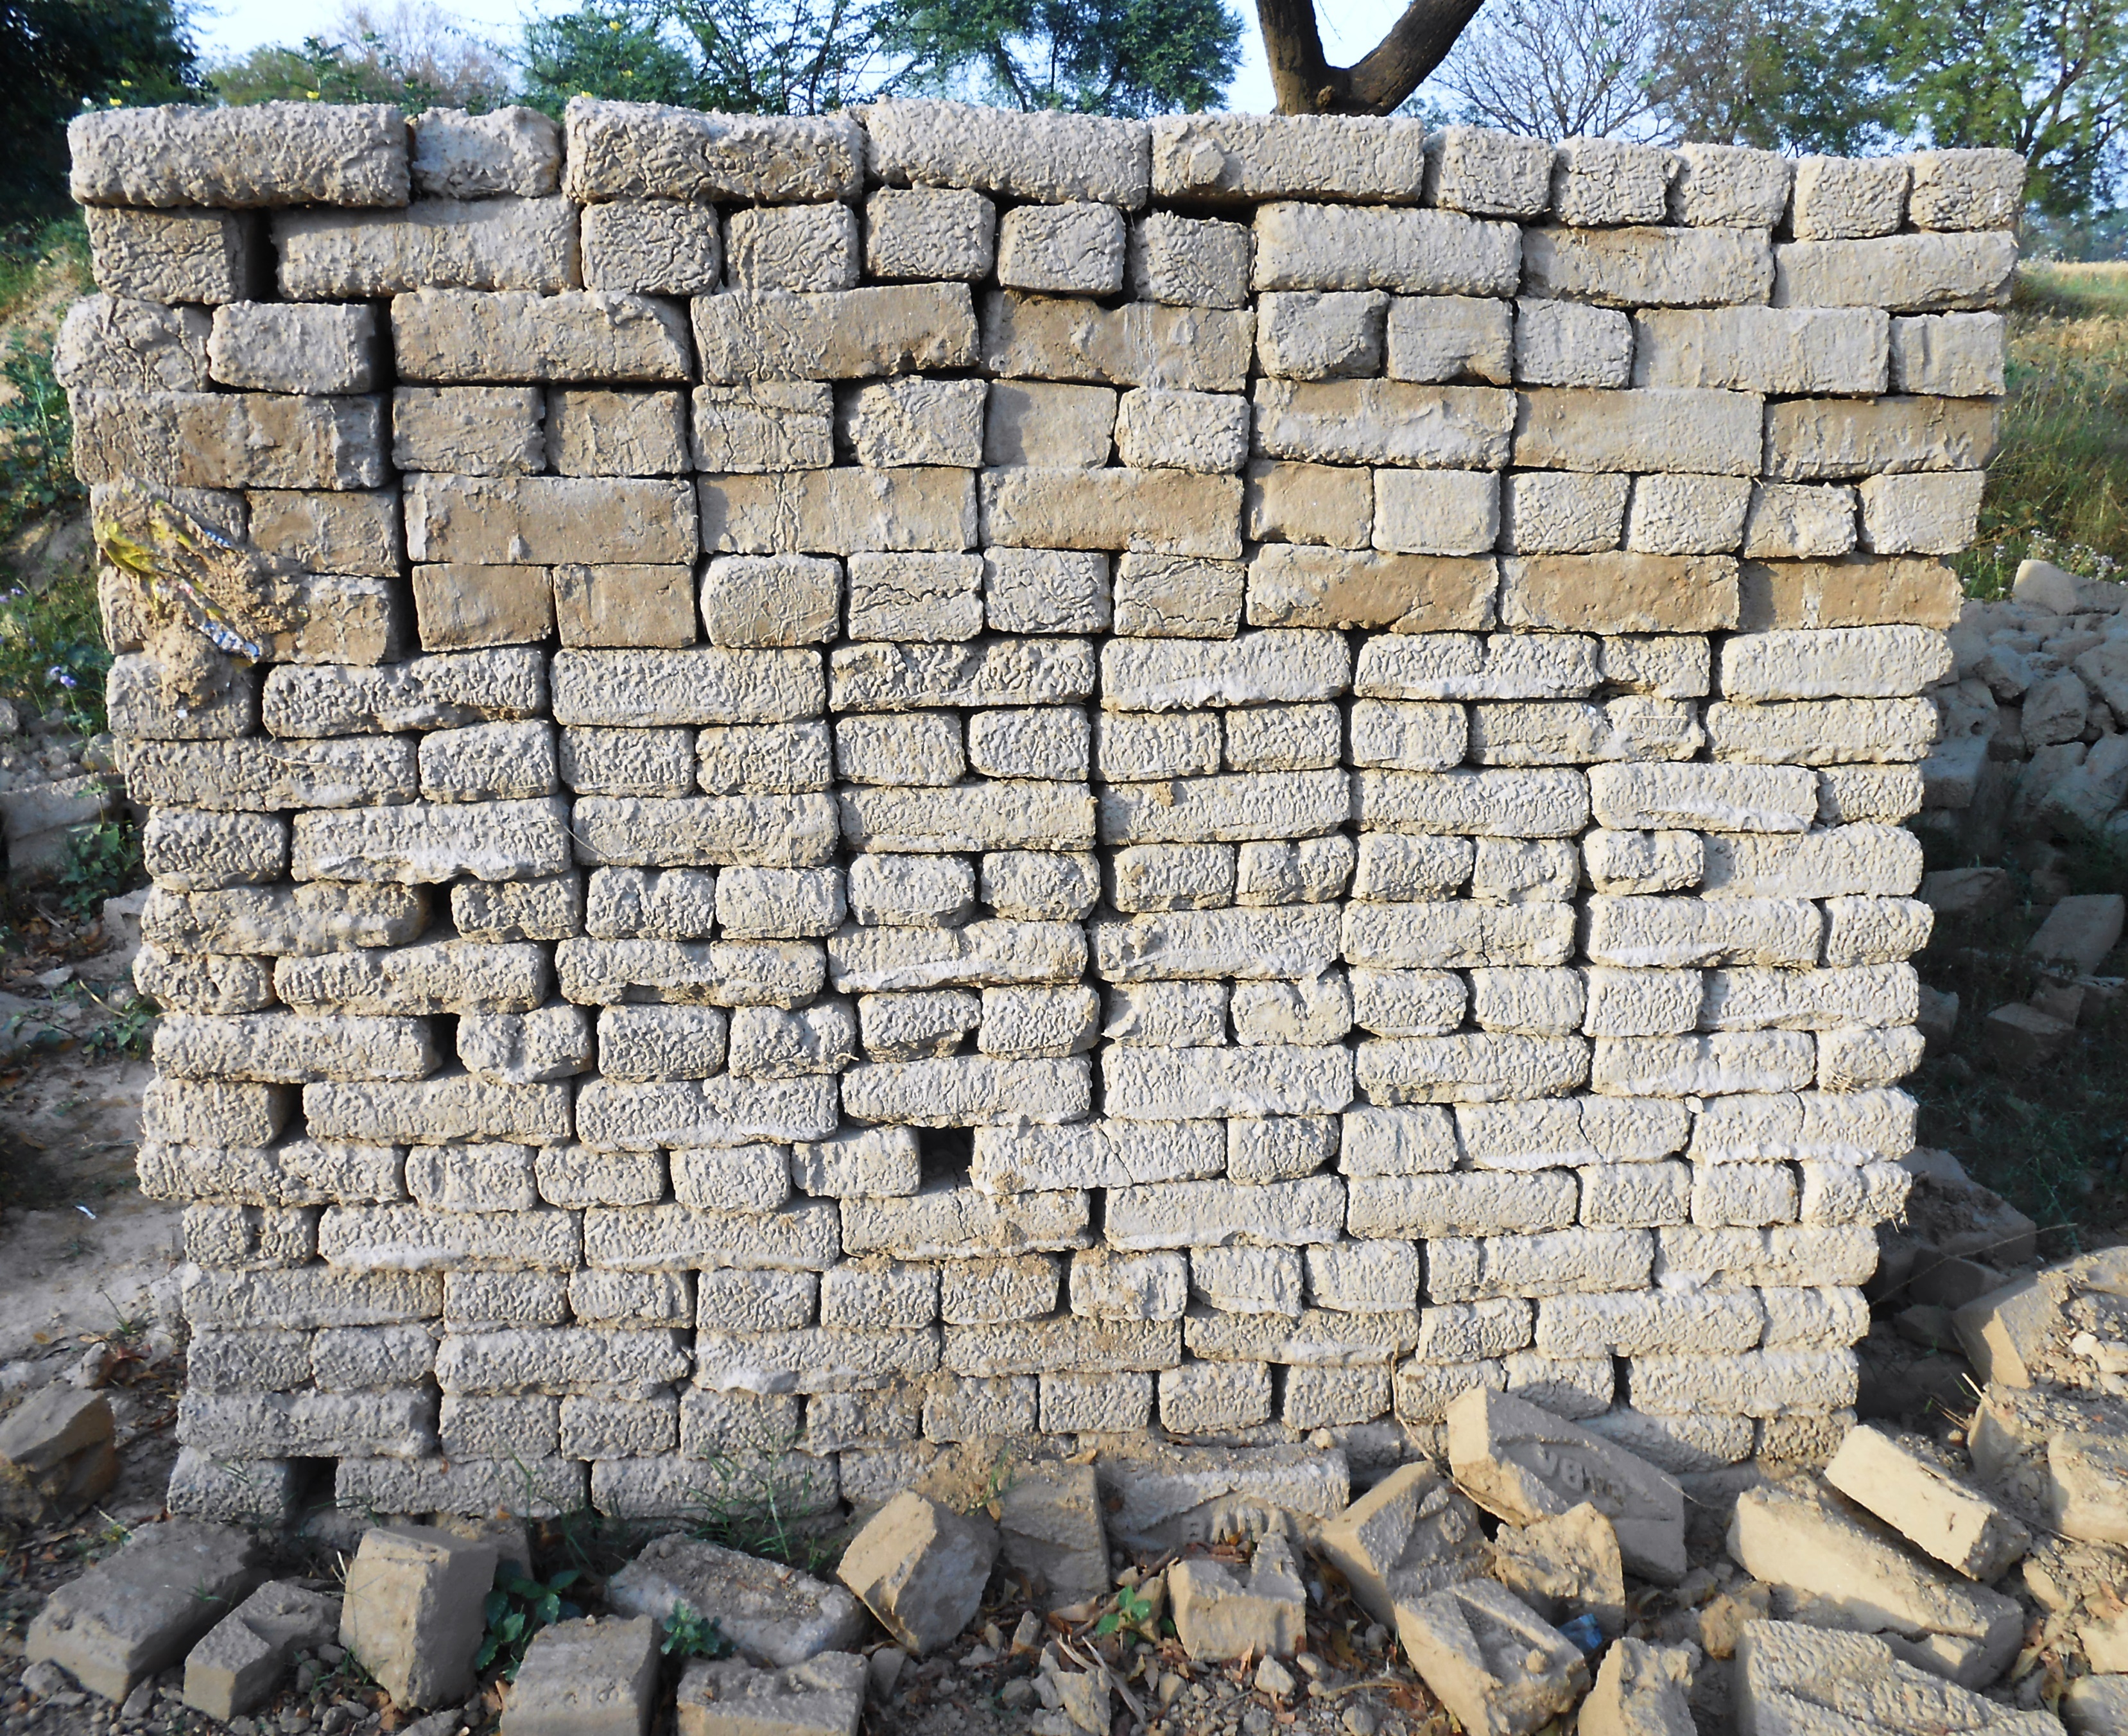
work, hand, rock, architecture, structure, vintage, building, old, cobblestone, wall, pot, village, rural, construction, pile, pattern, ceramic, brown, soil, industrial, rough, exterior, craft, stone wall, stack, yellow, brick, pottery, skill, material, making, block, rubble, design, stacked, ruins, decorative, vision, bricks, new, culture, handmade, clay, local, india, cracks, earthenware, site, brickwork, shape, holes, maker, traditional, backdrop, handicraft, strength, visit, earthen, bedrock, vanish, solid, scattered, very, uncooked, archaeological site, weak, ancient history, maintain, aligned, here and there, align